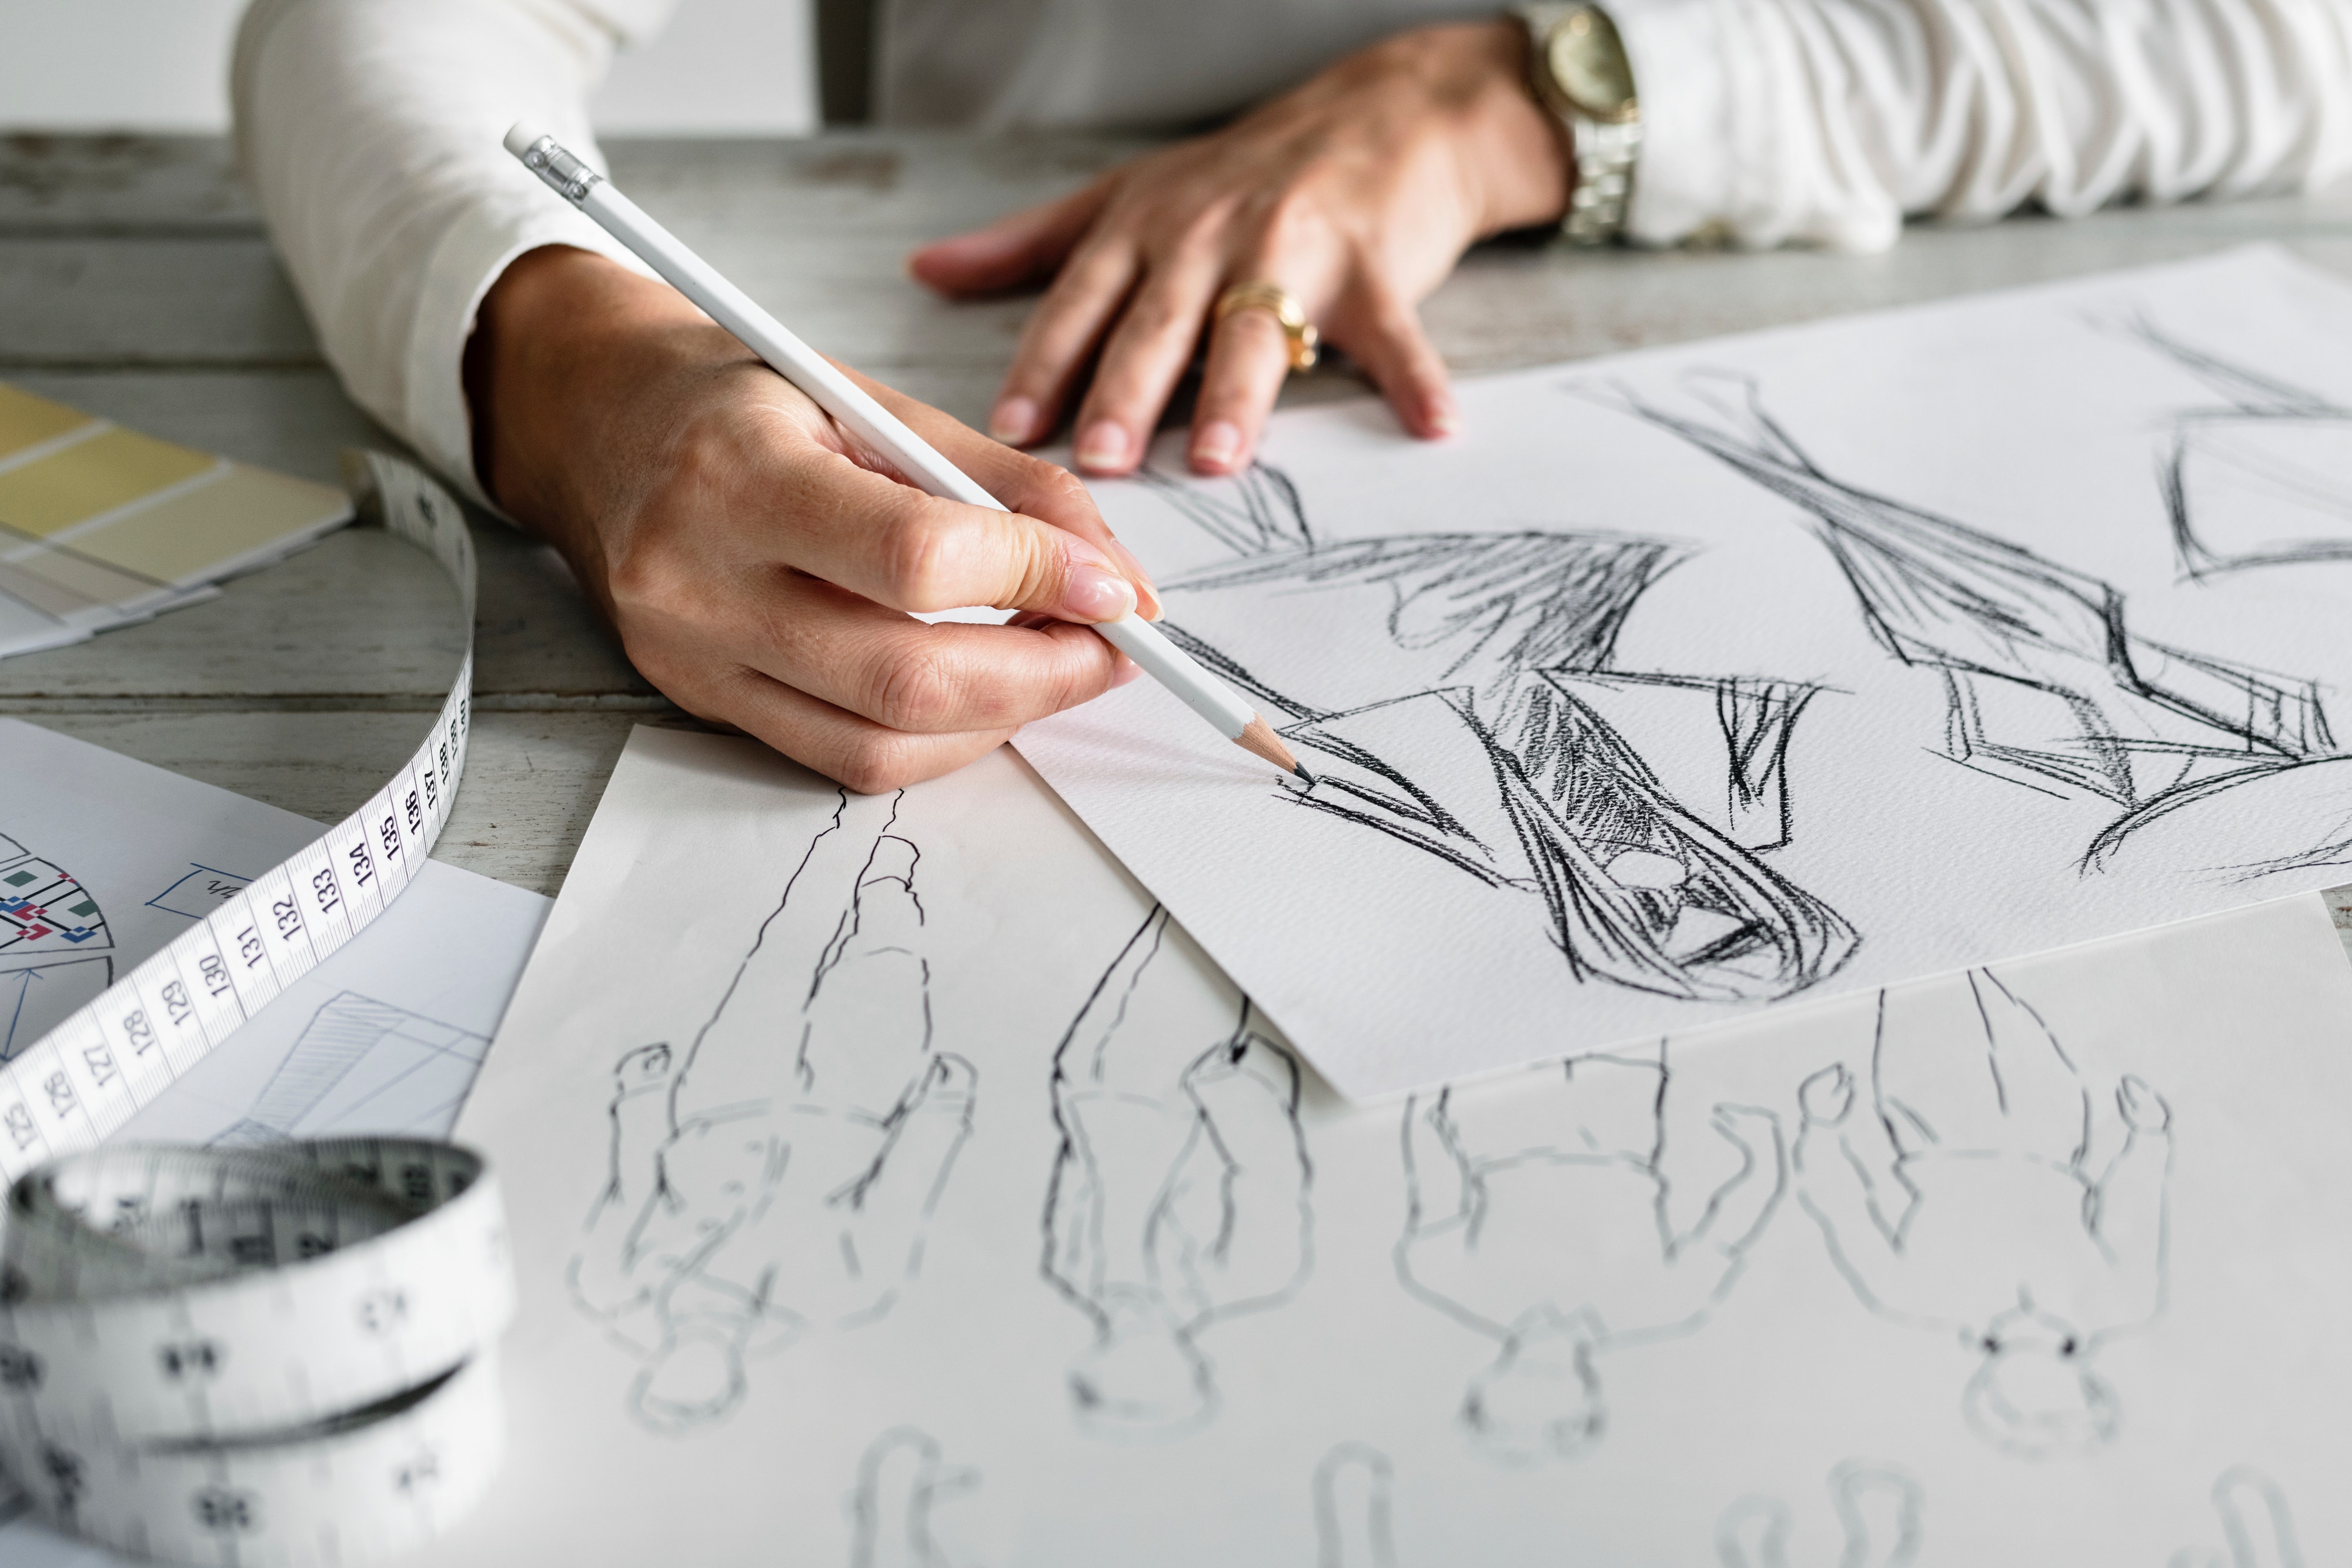
hand, design, finger, font, material, drawing